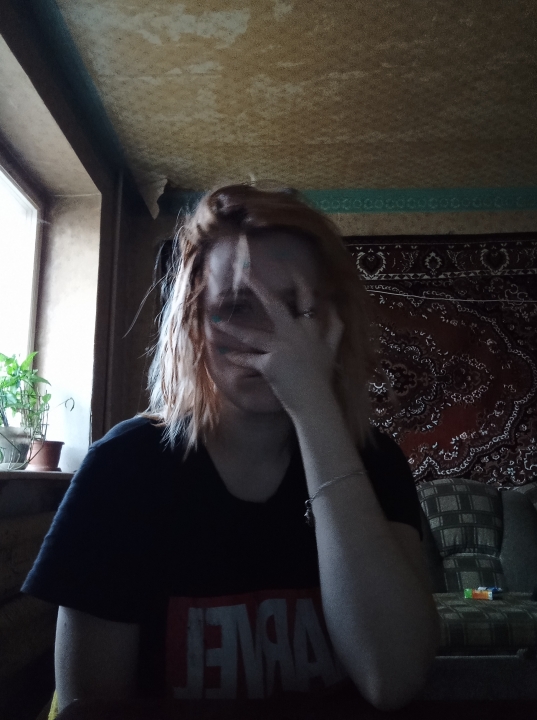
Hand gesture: no_gesture